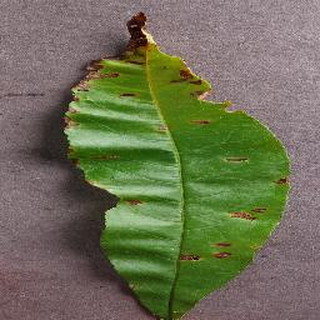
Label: peach_bacterial_spot